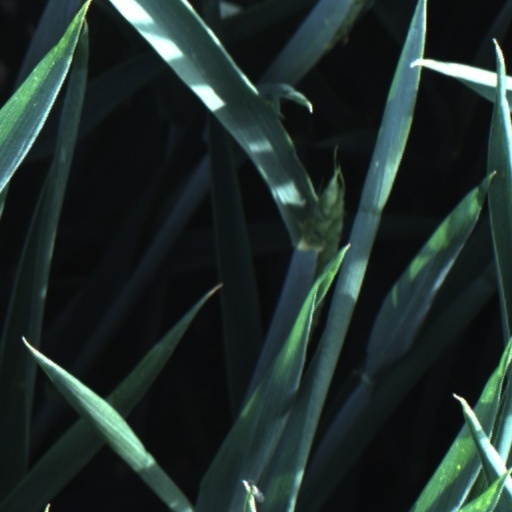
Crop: wheat